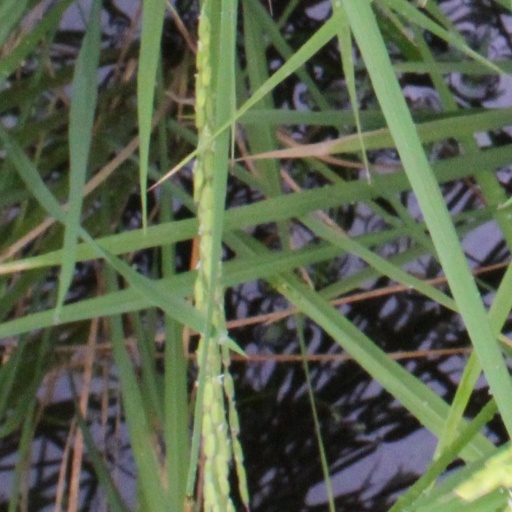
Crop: rice